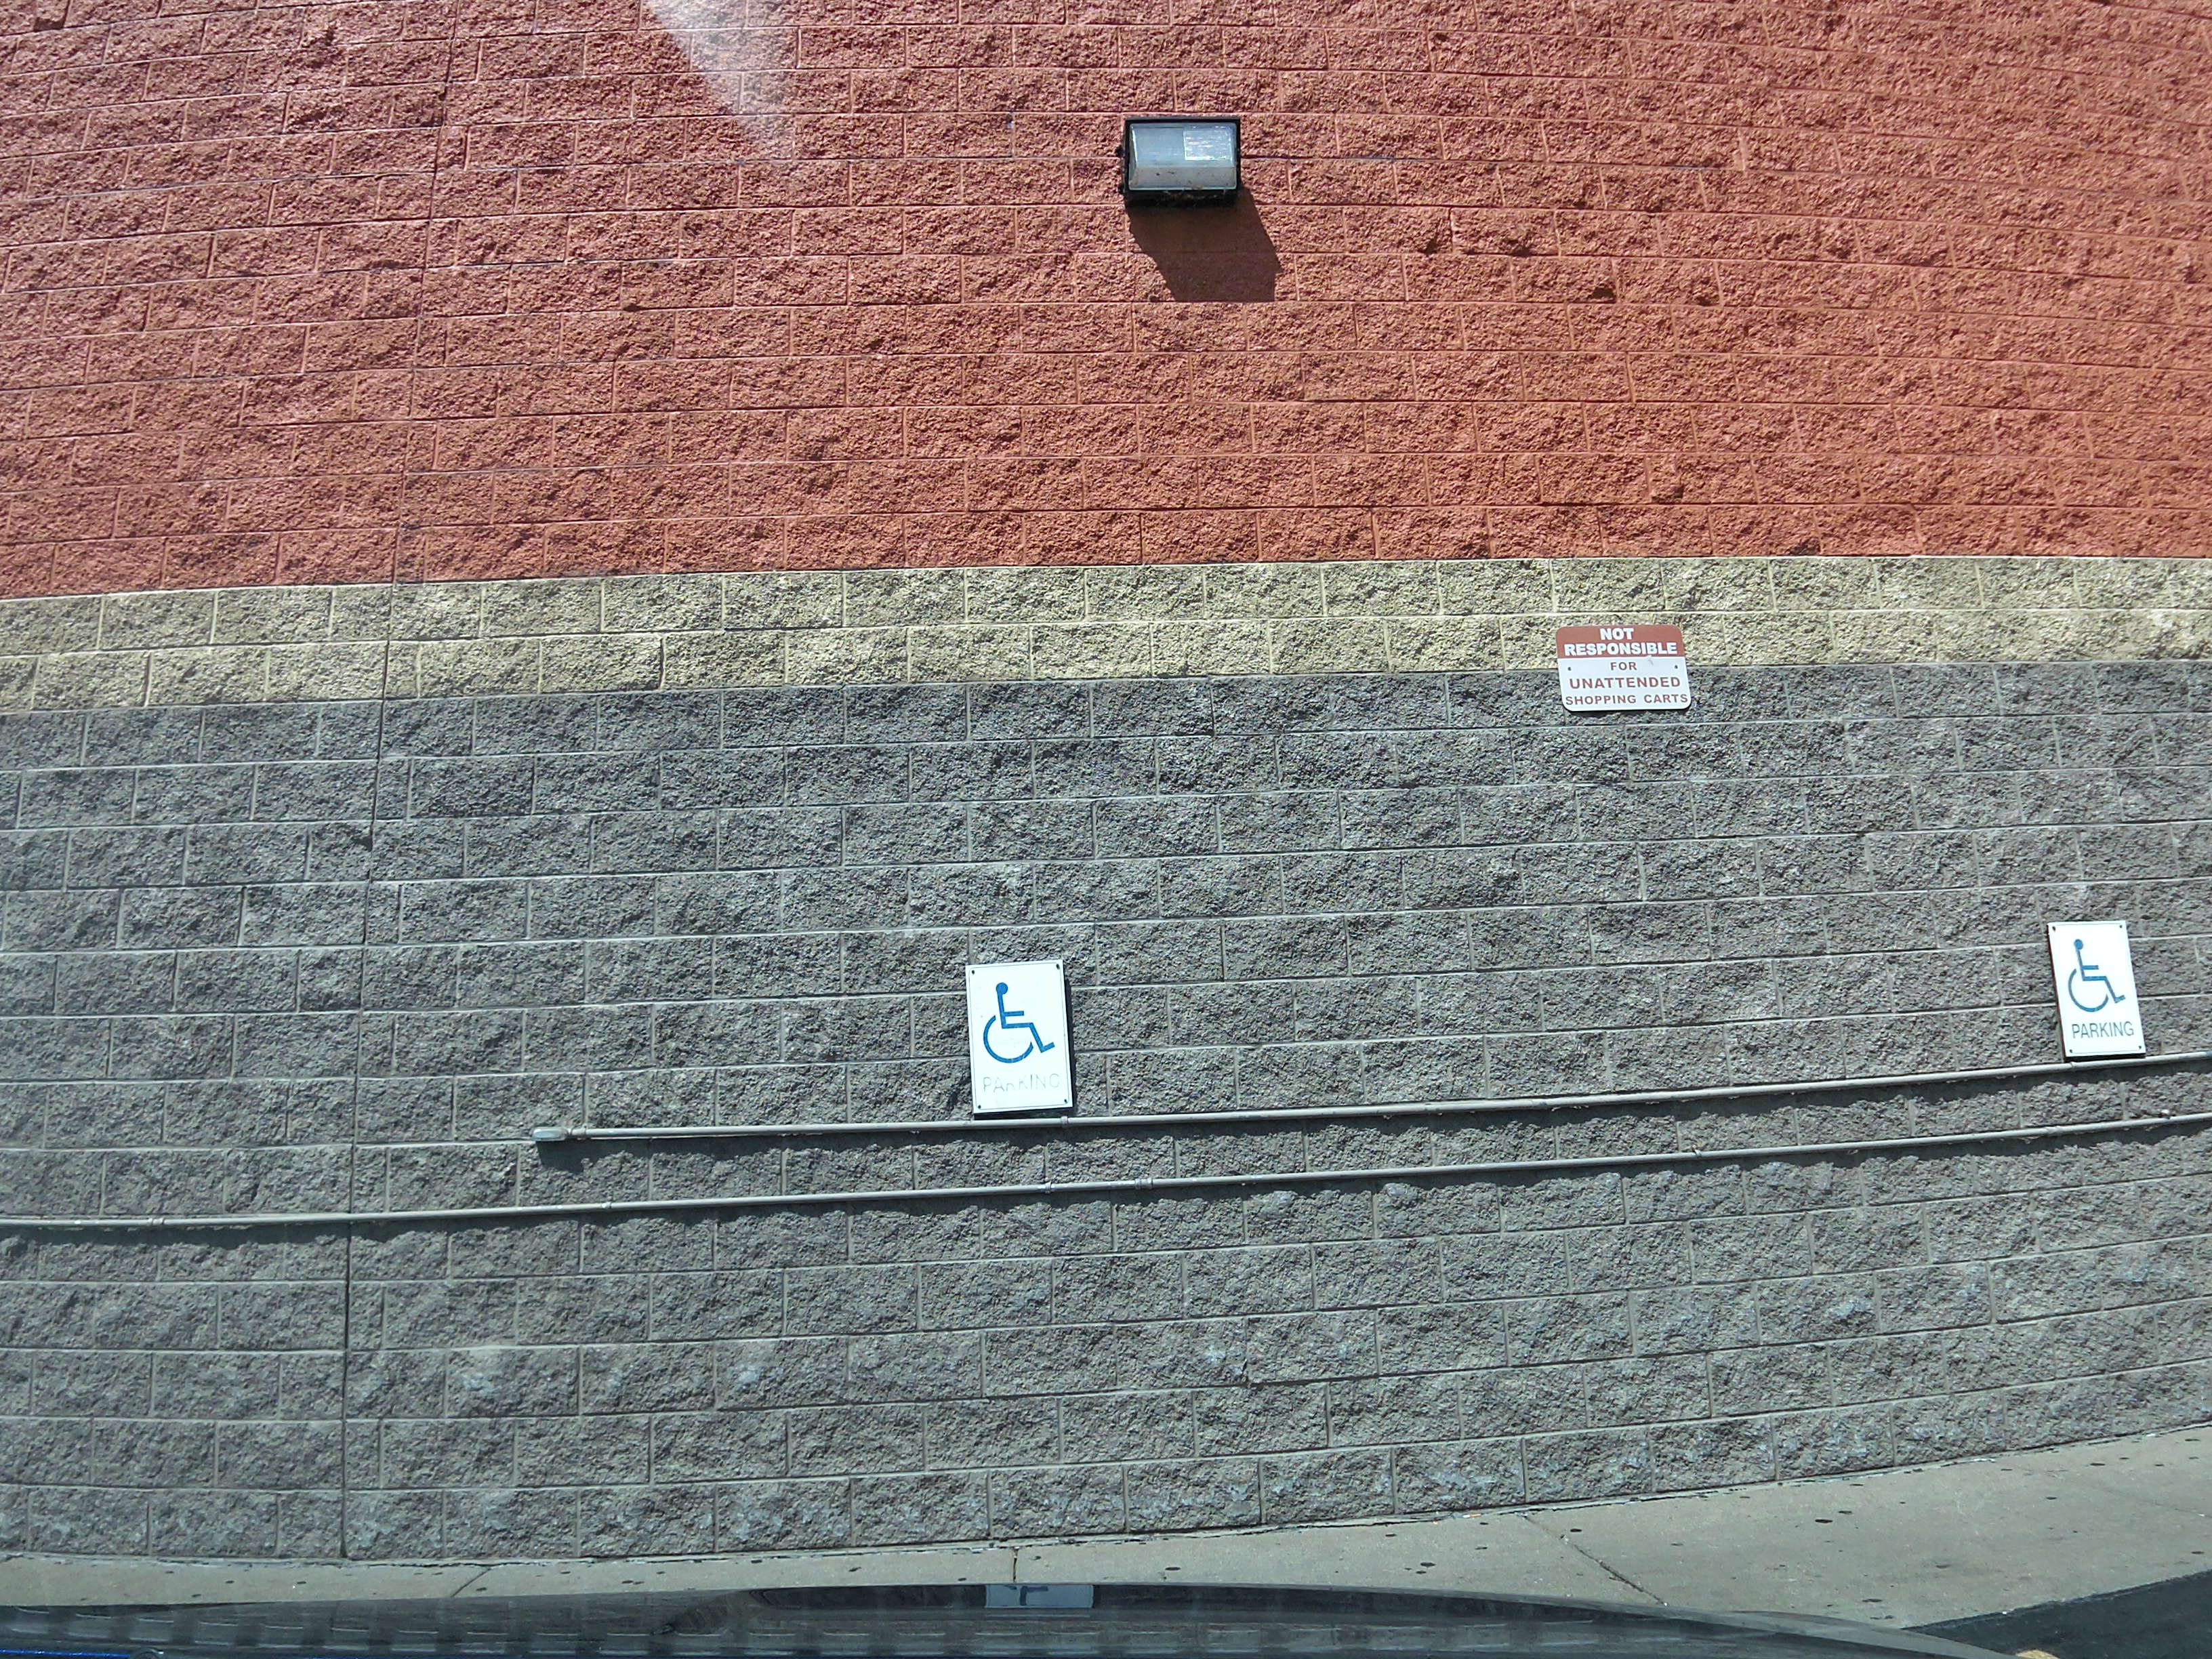
Feature: Wheelchair
State: Kentucky
Country: United States
Date: 2017-09-08T13:59:29+00:00